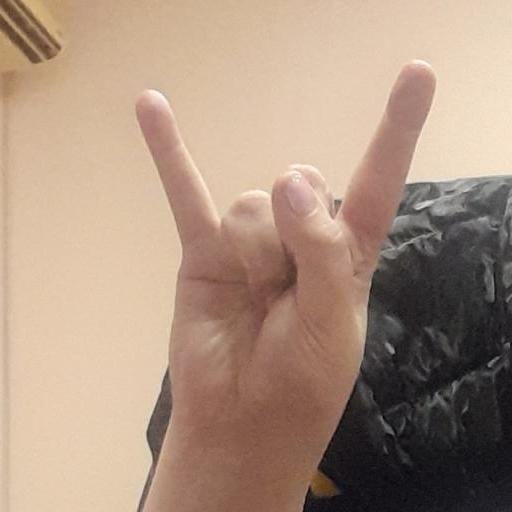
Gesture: rock